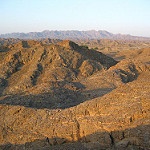
Scene: Outdoor